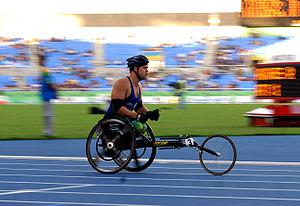
Les Jeux parapanaméricains de 2007 sont la troisième édition des Jeux parapanaméricains, compétition multisports réservée aux athlètes handisports des Amériques qui se tient du 12 au 19 août 2007 à Rio de Janeiro, au Brésil, quelques jours après la clôture des Jeux panaméricains de 2007.